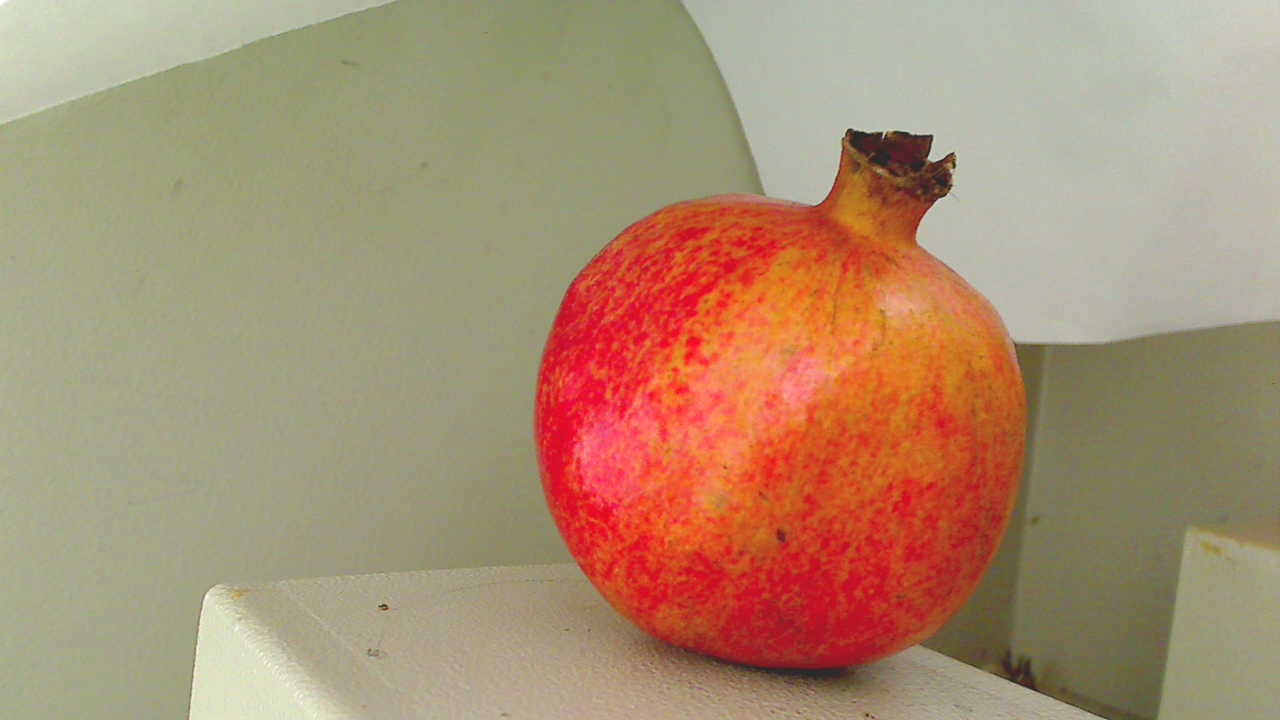
Grade: grade-3
Quality: quality-4